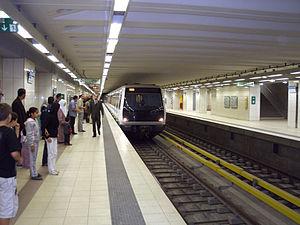
Station Tafourah du métro d'Alger
La ligne 1 du métro d'Alger est une ligne du Métro d'Alger. Cette première ligne algérienne, dont le premier tronçon a été ouvert en 2011, relie aujourd'hui la station Place des Martyrs à l'ouest, au stations Ain Naâdja et El Harrach Centre, à l'est.
Tafourah - Grande Poste est une station de la ligne 1 du métro d'Alger.
Le métro, apocope de métropolitain, pour « chemin de fer métropolitain », est un moyen de transport en commun urbain. Dans différentes parties du monde, les systèmes de métro sont également connus sous le nom de heavy rail, rapid transit, mass transit, underground, subway ou tube, light rail transit sans que cette liste soit exhaustive. Les premiers véhicules voyageurs de métro furent tirés par des locomotives à vapeur. La traction électrique s'imposera partout dès les toutes premières années du XXᵉ siècle.
La wilaya d'Alger est une subdivision administrative algérienne située dans l'Algérois. Son chef-lieu est Alger.